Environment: real
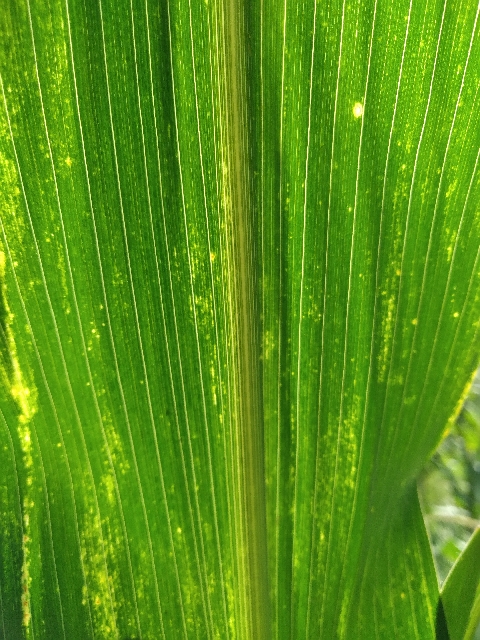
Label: lethal_necrosis